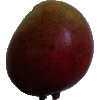
Label: Mango Red 1